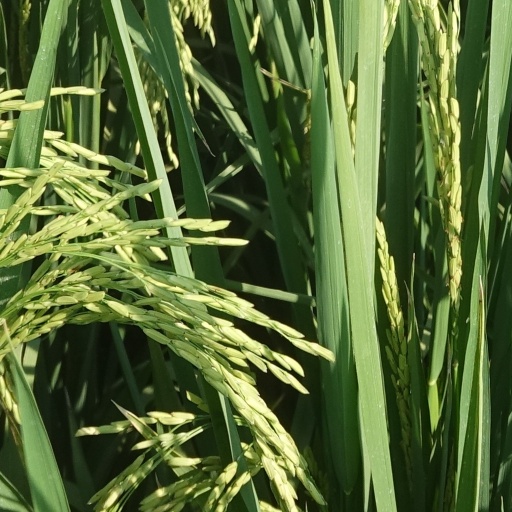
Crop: rice